Our Father (Dexter)

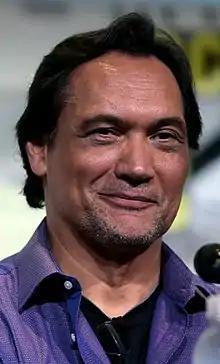
Jimmy Smits joined the cast because Miguel was dissimilar to his previous roles

"Dexter"s writing staff began meeting in March 2008 to brainstorm ideas for the third season's storylines. Writer Clyde Phillips said that, when the writers decided to open season 3 with the revelation of Rita's pregnancy, "we were thinking about how it would affect Dexter psychologically and emotionally to create a life when he has spent most of his adult life taking lives." They chose to introduce Miguel as a new character with the intention for his and Dexter's relationship to be "the central arc of the season", according to Hall. Smits was the only actor who was considered for the role of Miguel. Smits was not initially interested in joining the cast, but after Phillips explained Miguel's dark side to him, Smits accepted the job offer because it was an opportunity to play a character dissimilar to any he had played before. He said, "They promised upfront that this was really going to challenge me, that it would be stuff that I haven't done before, and they've really given me a shot. They've delivered the goods." In regard to Dexter's abandonment of Harry's Code, Hall said that "That need to rebel is a real engine for what unfolds this season." Smits was hired to appear in ten of the season's twelve episodes. When asked at the beginning of the second season whether there was any possibility of Dexter killing an innocent person, show runner Daniel Cerone said that by not doing so, they were "protecting the character". He thought that it was "very important for the show that he does kill people who deserve it". Phillips said that "We don't want him knowingly killing somebody who doesn't deserve it out of impulse or something, but we have explored the notion of his having killed someone without properly vetting that person and perhaps making a mistake."